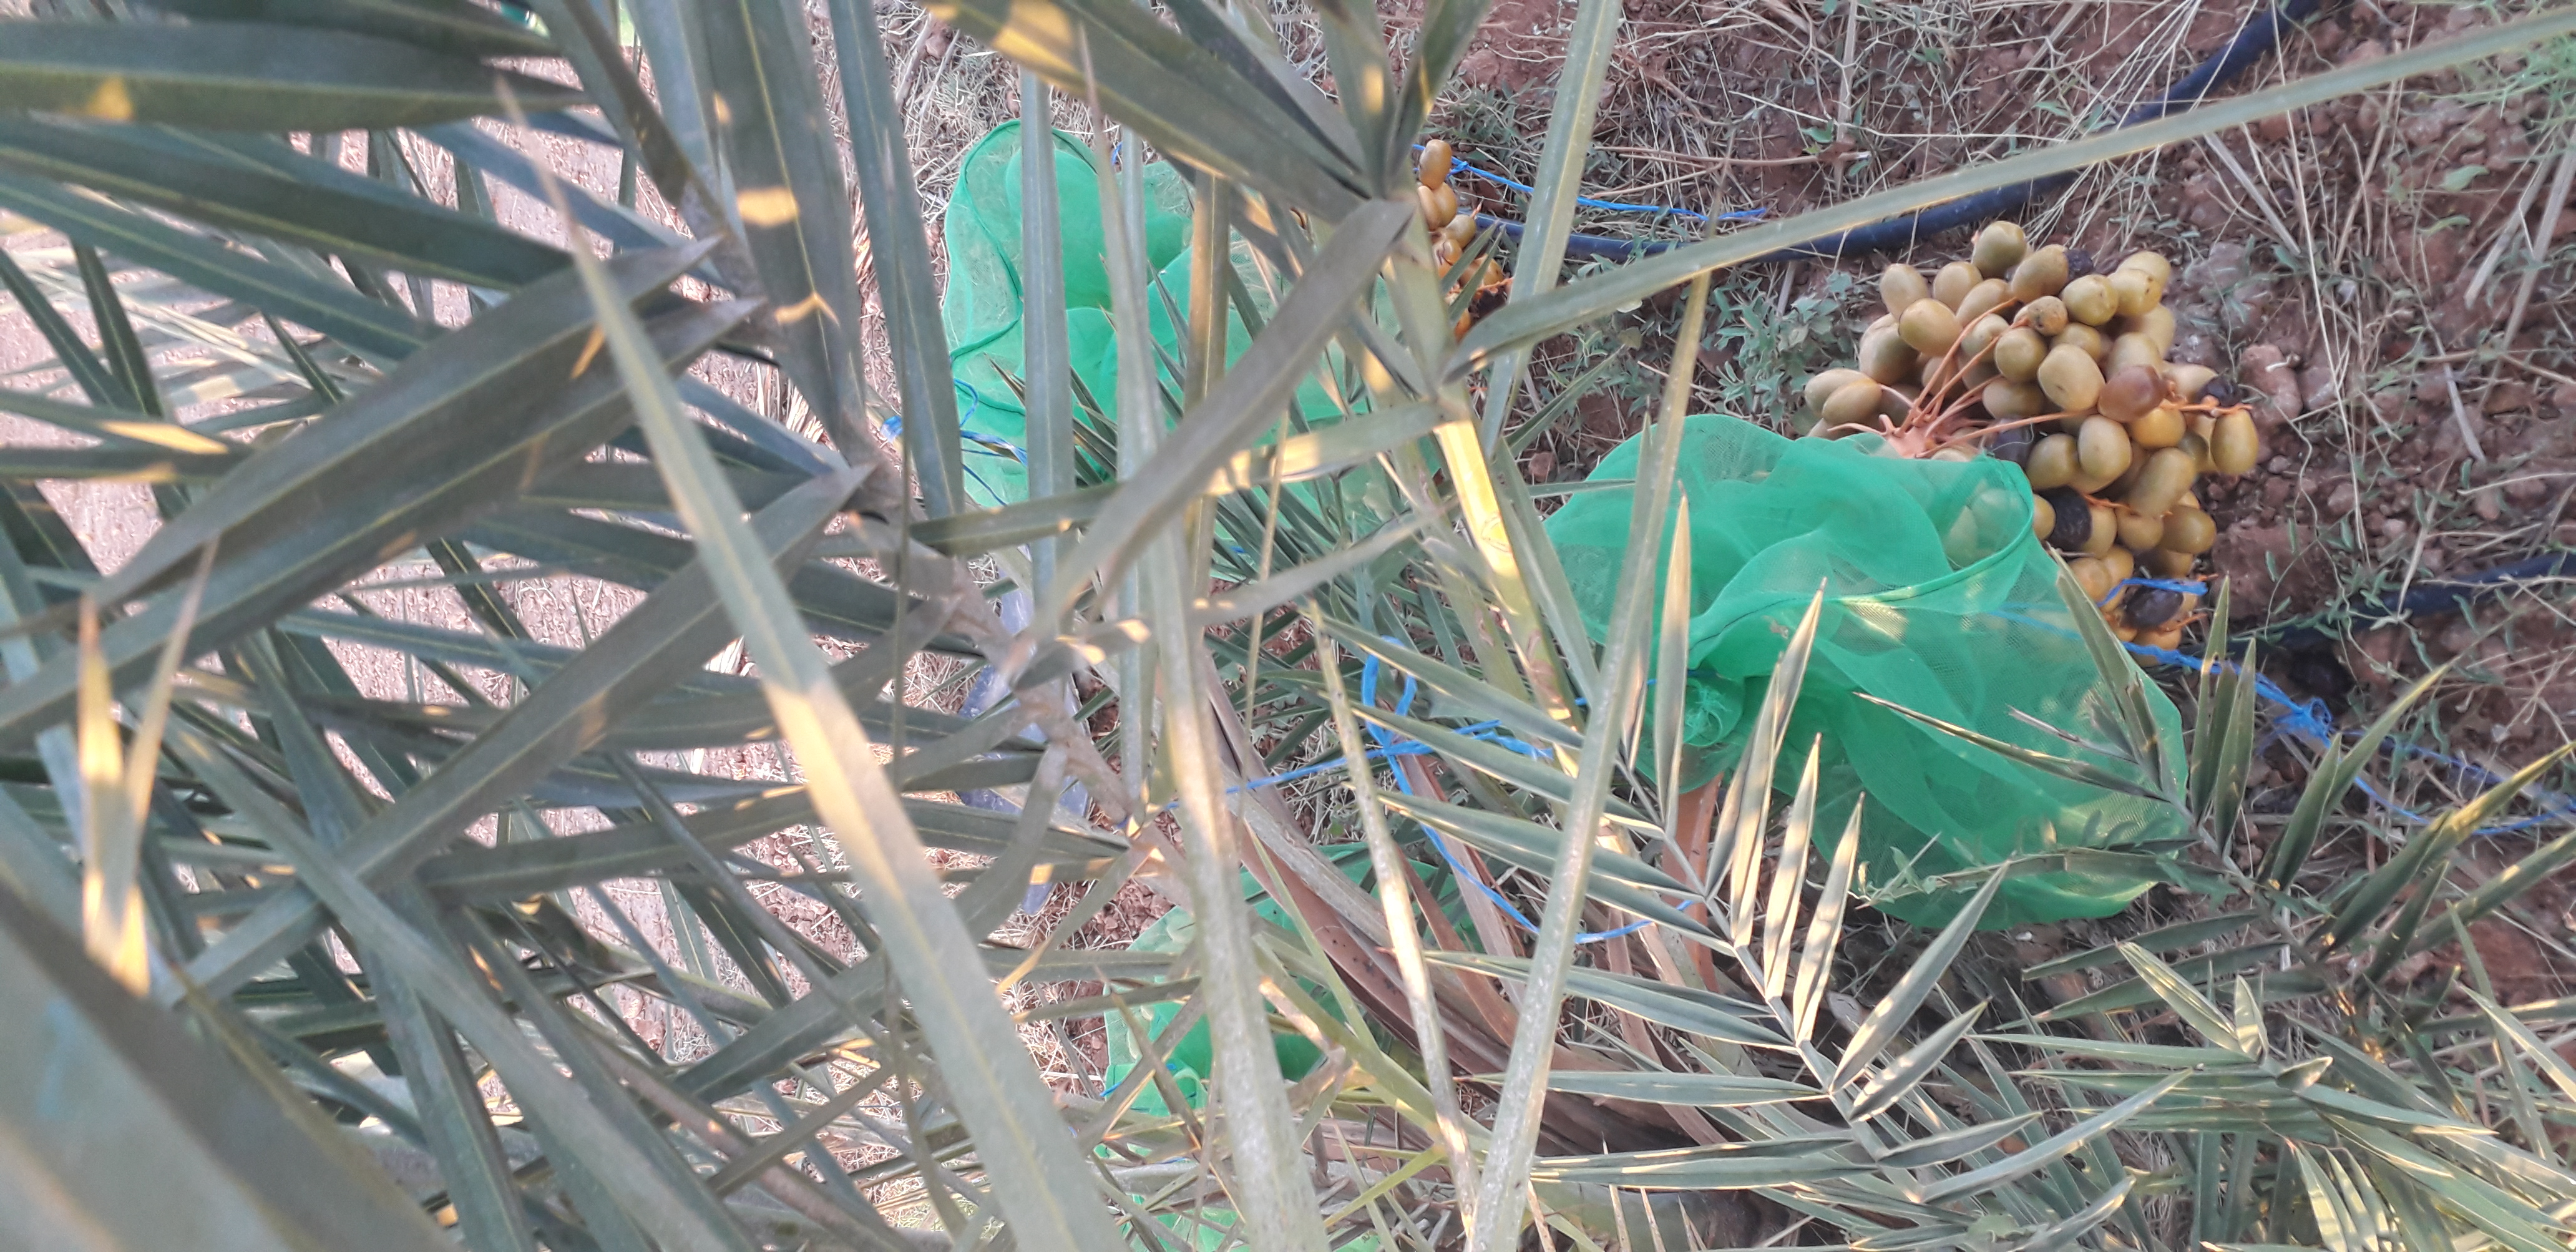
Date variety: Boufagous